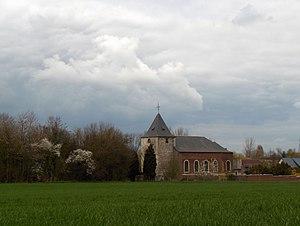
Geest-Gérompont [ʒeʒeʁɔ̃pɔ̃] est un village belge de la commune de Ramillies en Brabant wallon.
Cette page regroupe l'ensemble du patrimoine immobilier classé de la ville belge de Ramillies.